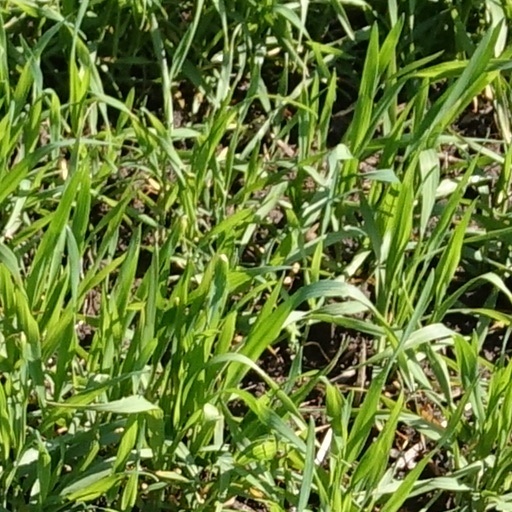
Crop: wheat